Öxnered

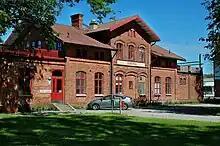
The old railway station building in Öxnered.

Öxnered is a part of Vänersborg in Västra Götalands län in Sweden. It was formerly a separate railway village.